It's a Bear

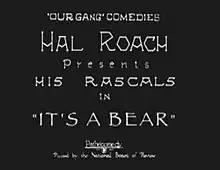
Intertitle

It's a Bear is a 1924 American short silent comedy film directed by Robert F. McGowan. It was the 28th "Our Gang" short subject to be released. "It's a Bear" was remade with sound in 1930 as "Bear Shooters". Allen Hoskins appeared in both films.